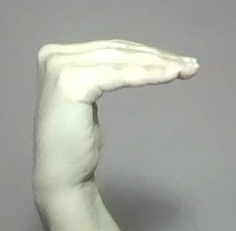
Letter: haa